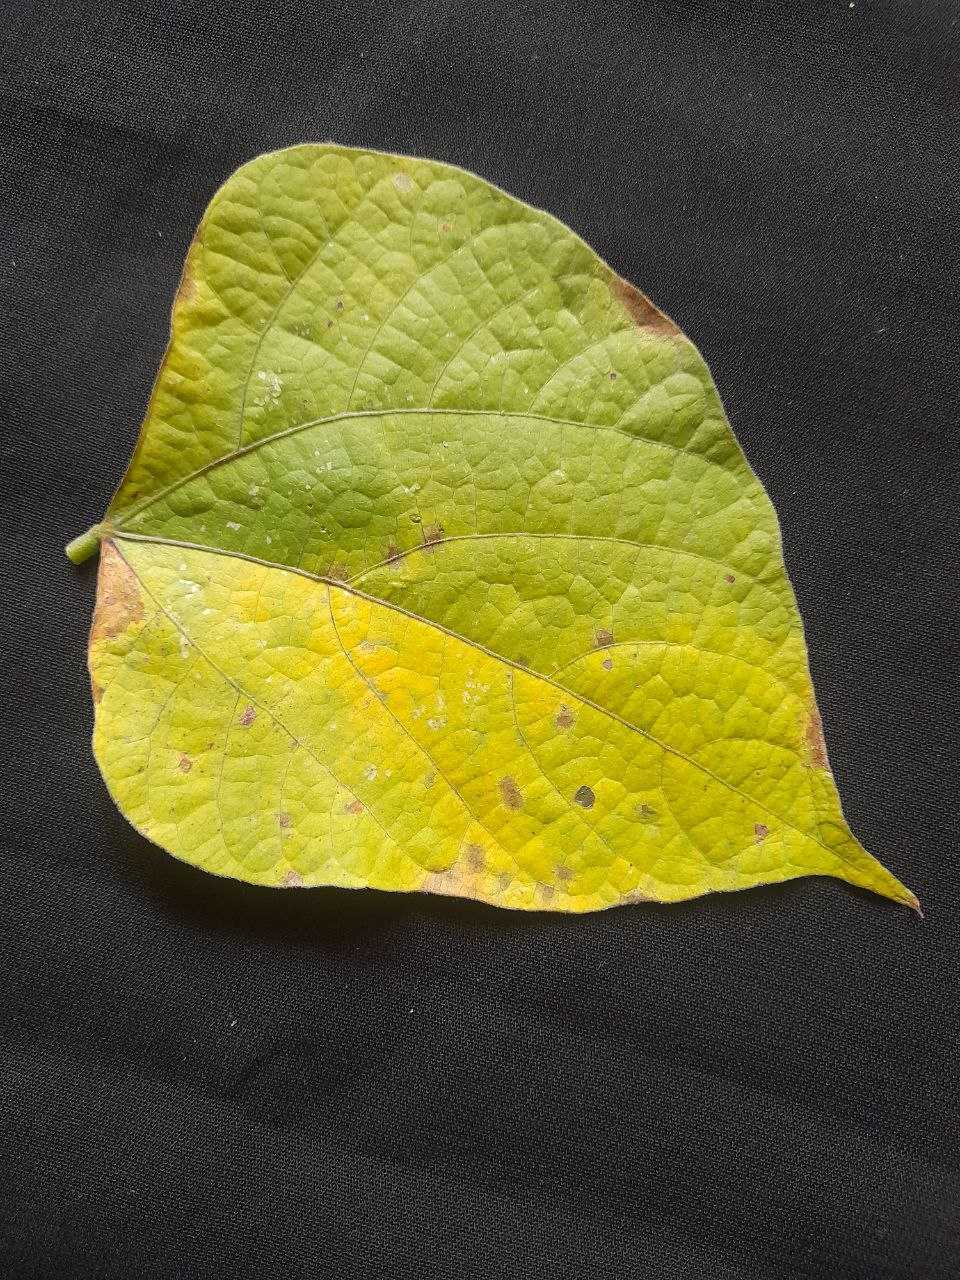
Crop: bean
Leaf condition: Rust